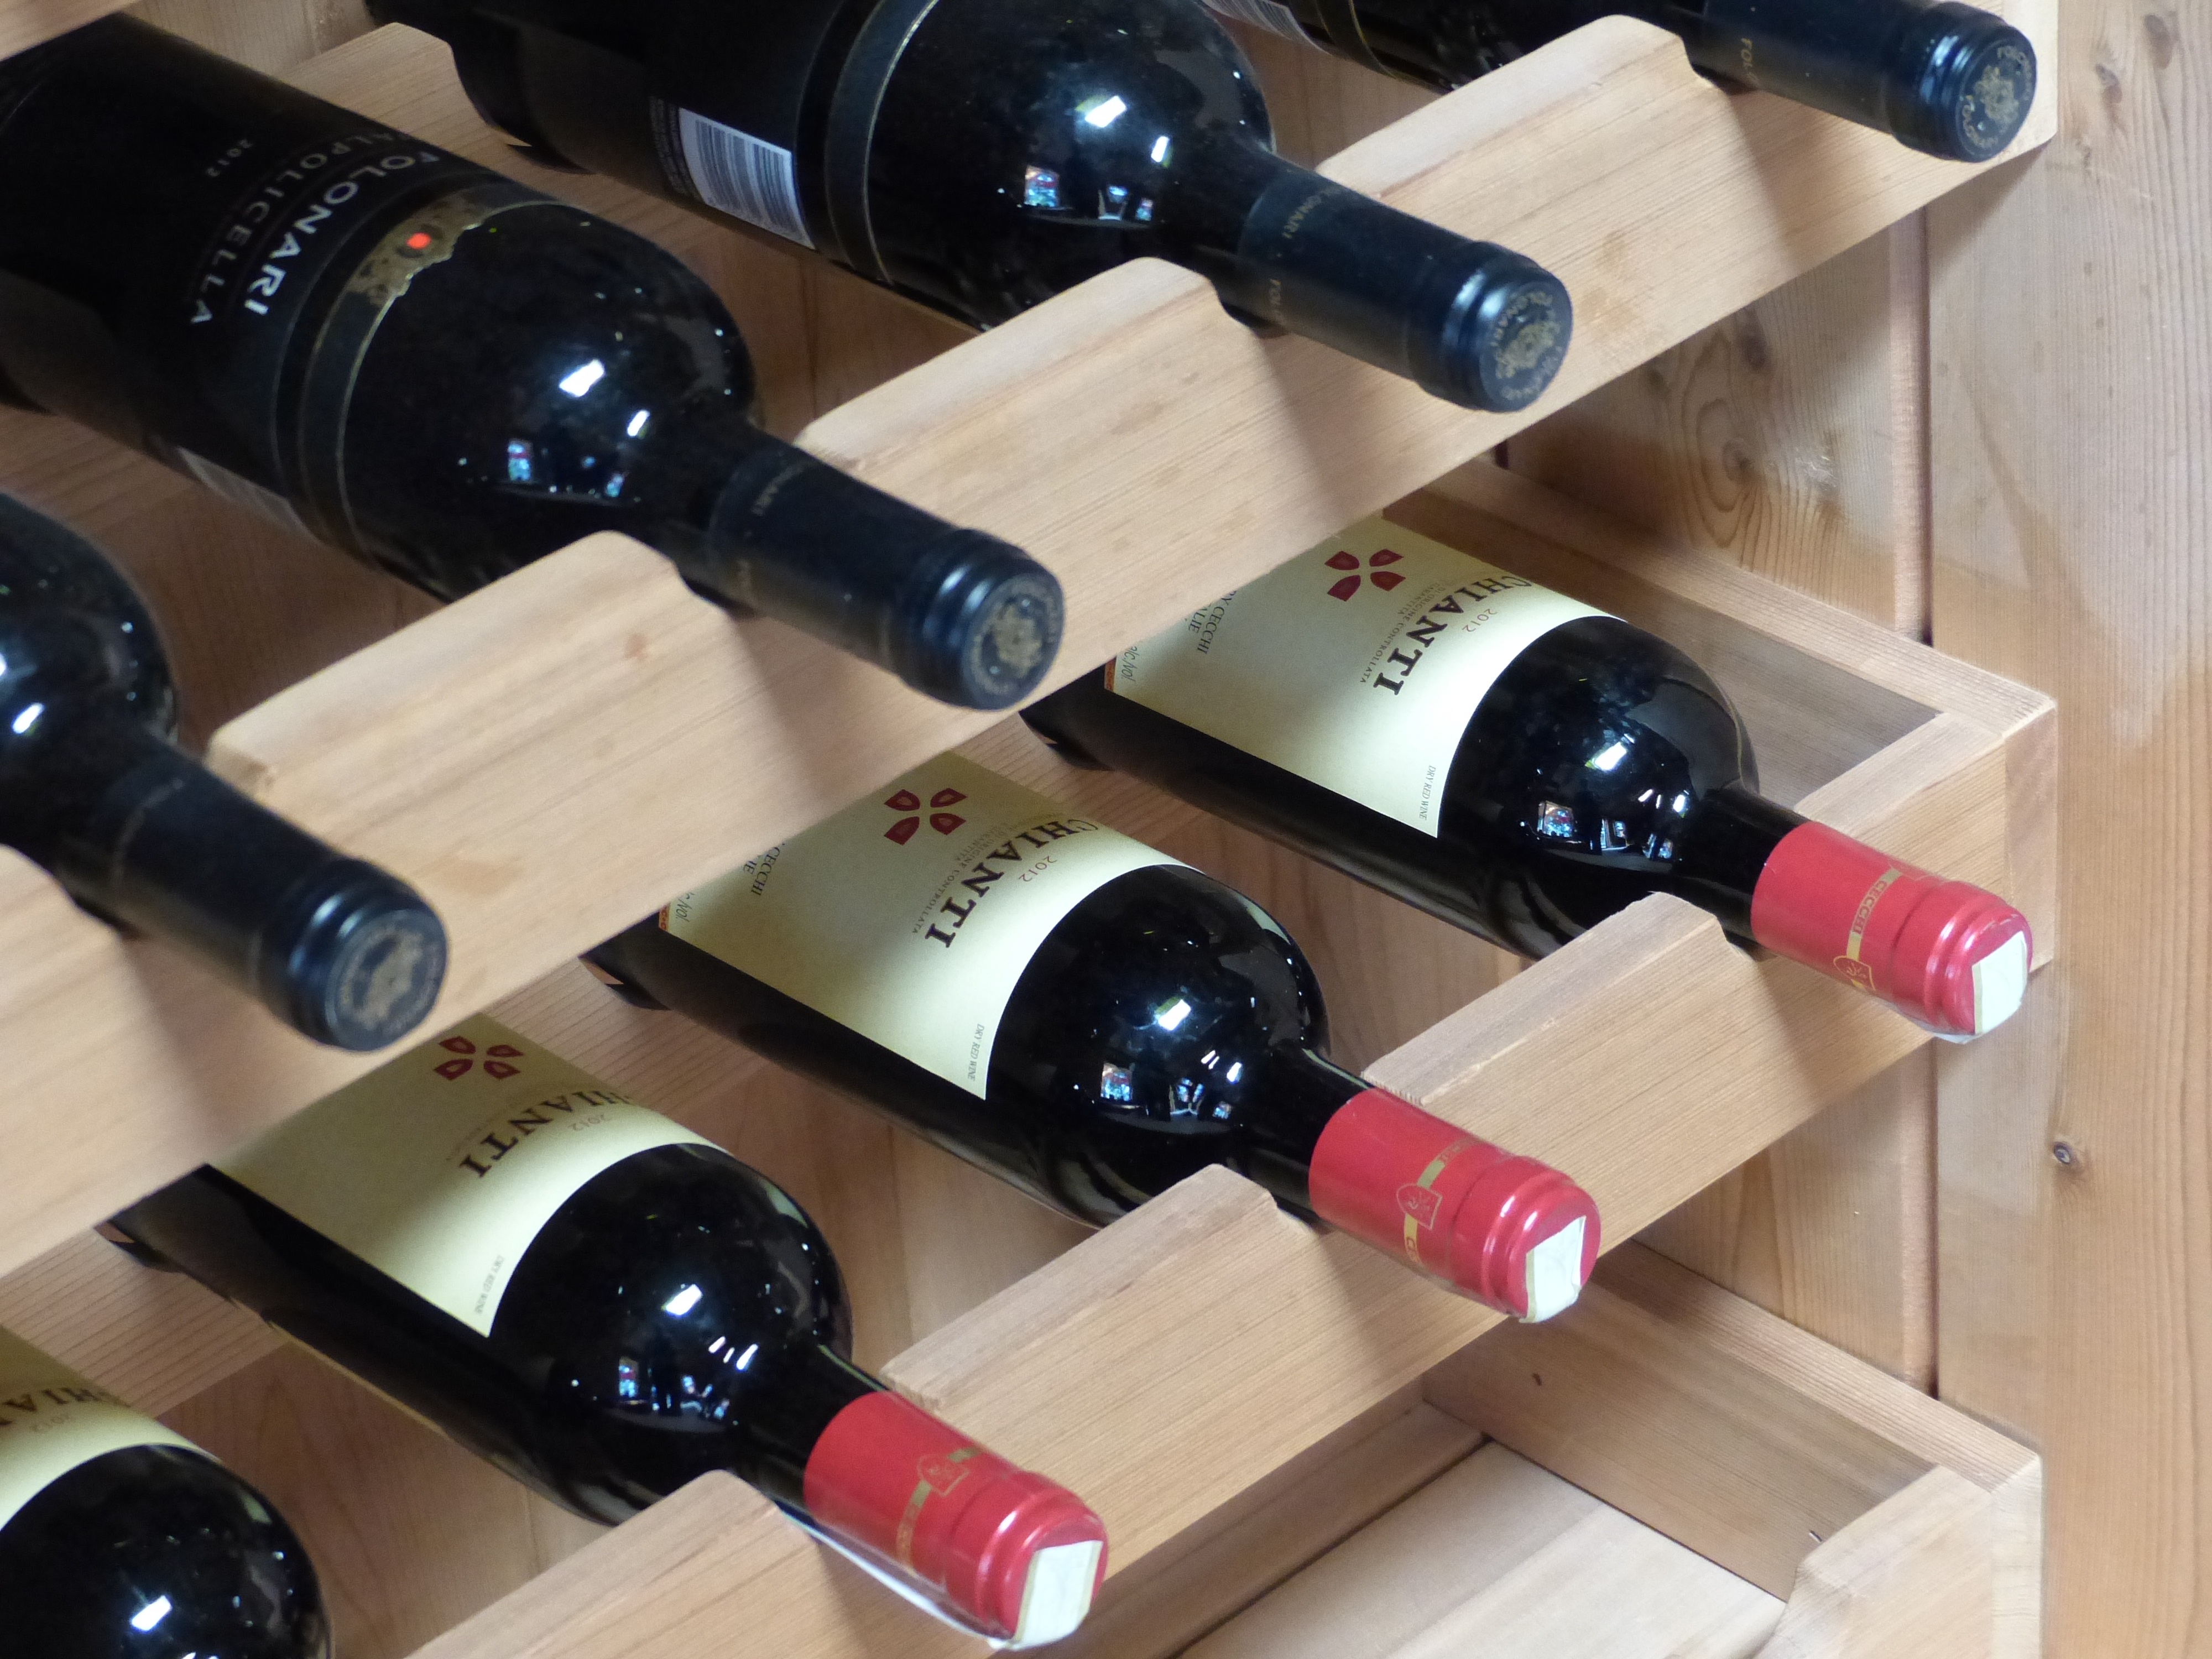
liquid, grape, wine, glass, italy, drink, shelf, bottle, alcohol, wine bottle, celebrate, alcoholic, bottles, wooden, wine rack, man made object, chianti